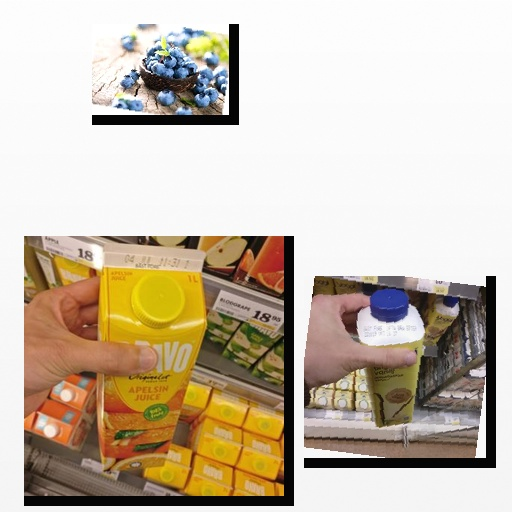
Food items: yoghurt, orange_juice, blueberry